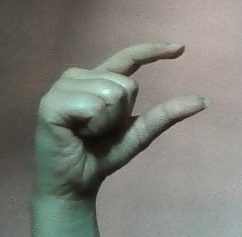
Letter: dal